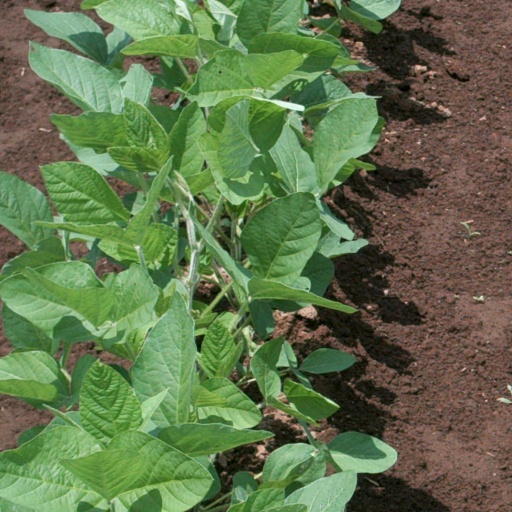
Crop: soybean